Mick Fleetwood

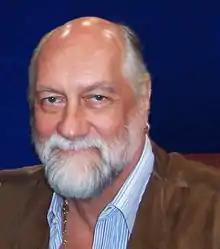
Fleetwood in 2009

Fleetwood has also led a number of side projects. 1981's "The Visitor", produced by Richard Dashut, featured heavy African stylistics and a rerecording of "Rattlesnake Shake" with Peter Green.